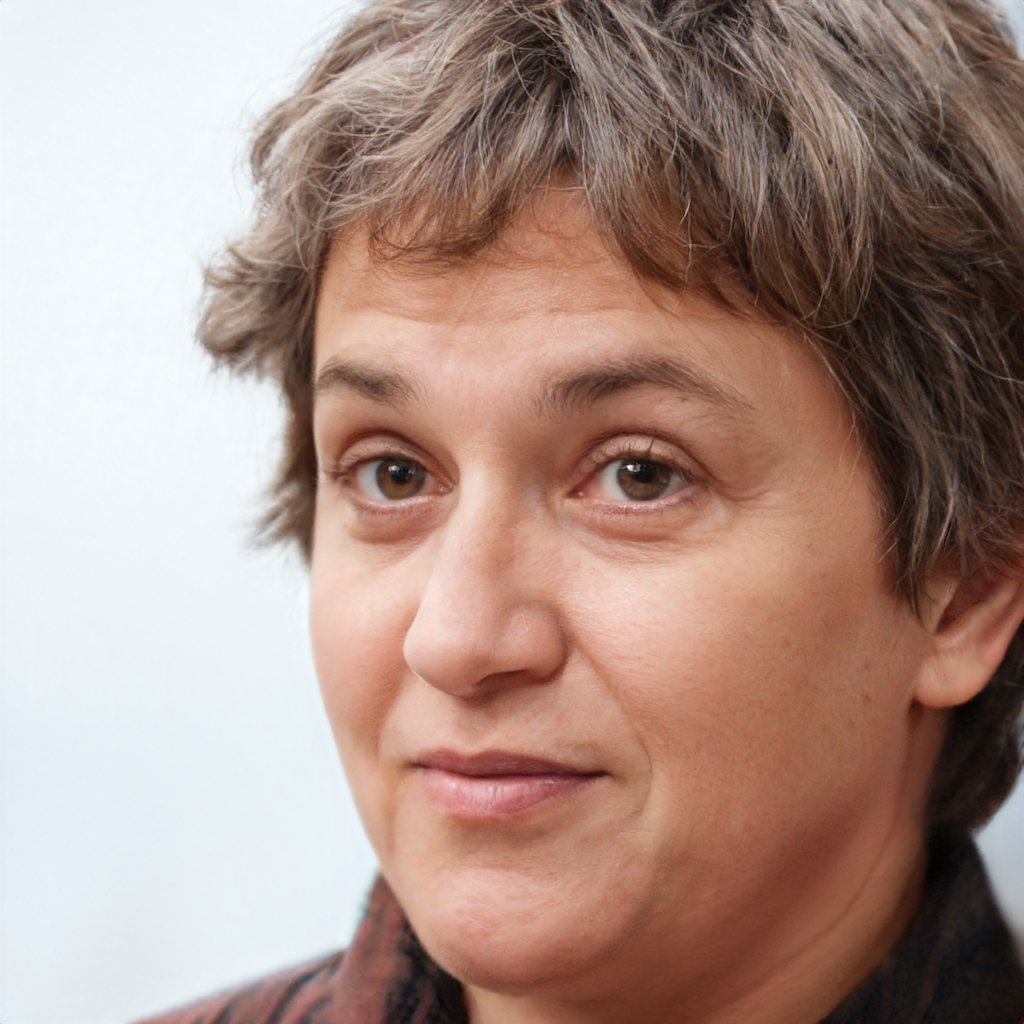
Gender: Female